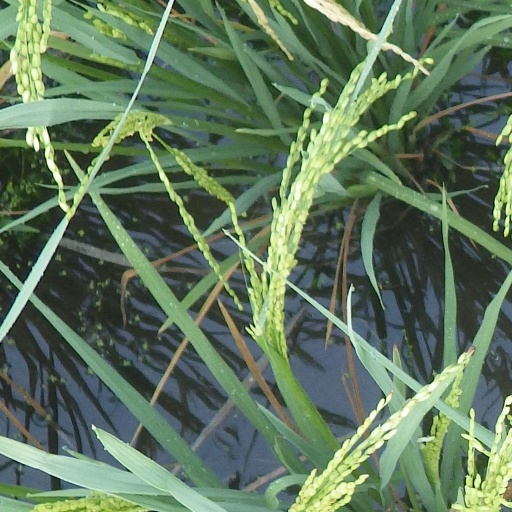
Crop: rice